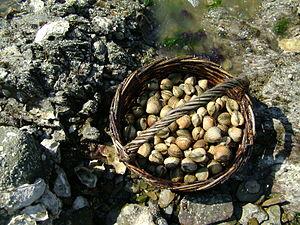
Logonna-Daoulas, pêche à pied
La Coque commune ou Coque blanche est un mollusque bivalve de la famille des Cardiidae. Il est difficile de la distinguer de la coque glauque.
Logonna-Daoulas [lɔgɔna daulas] est une commune française située dans le département du Finistère, en région Bretagne.